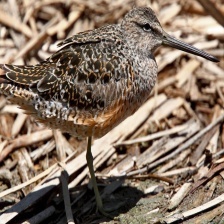
Species: SHORT BILLED DOWITCHER
Scientific name: LIMNODROMUS GRISEUS